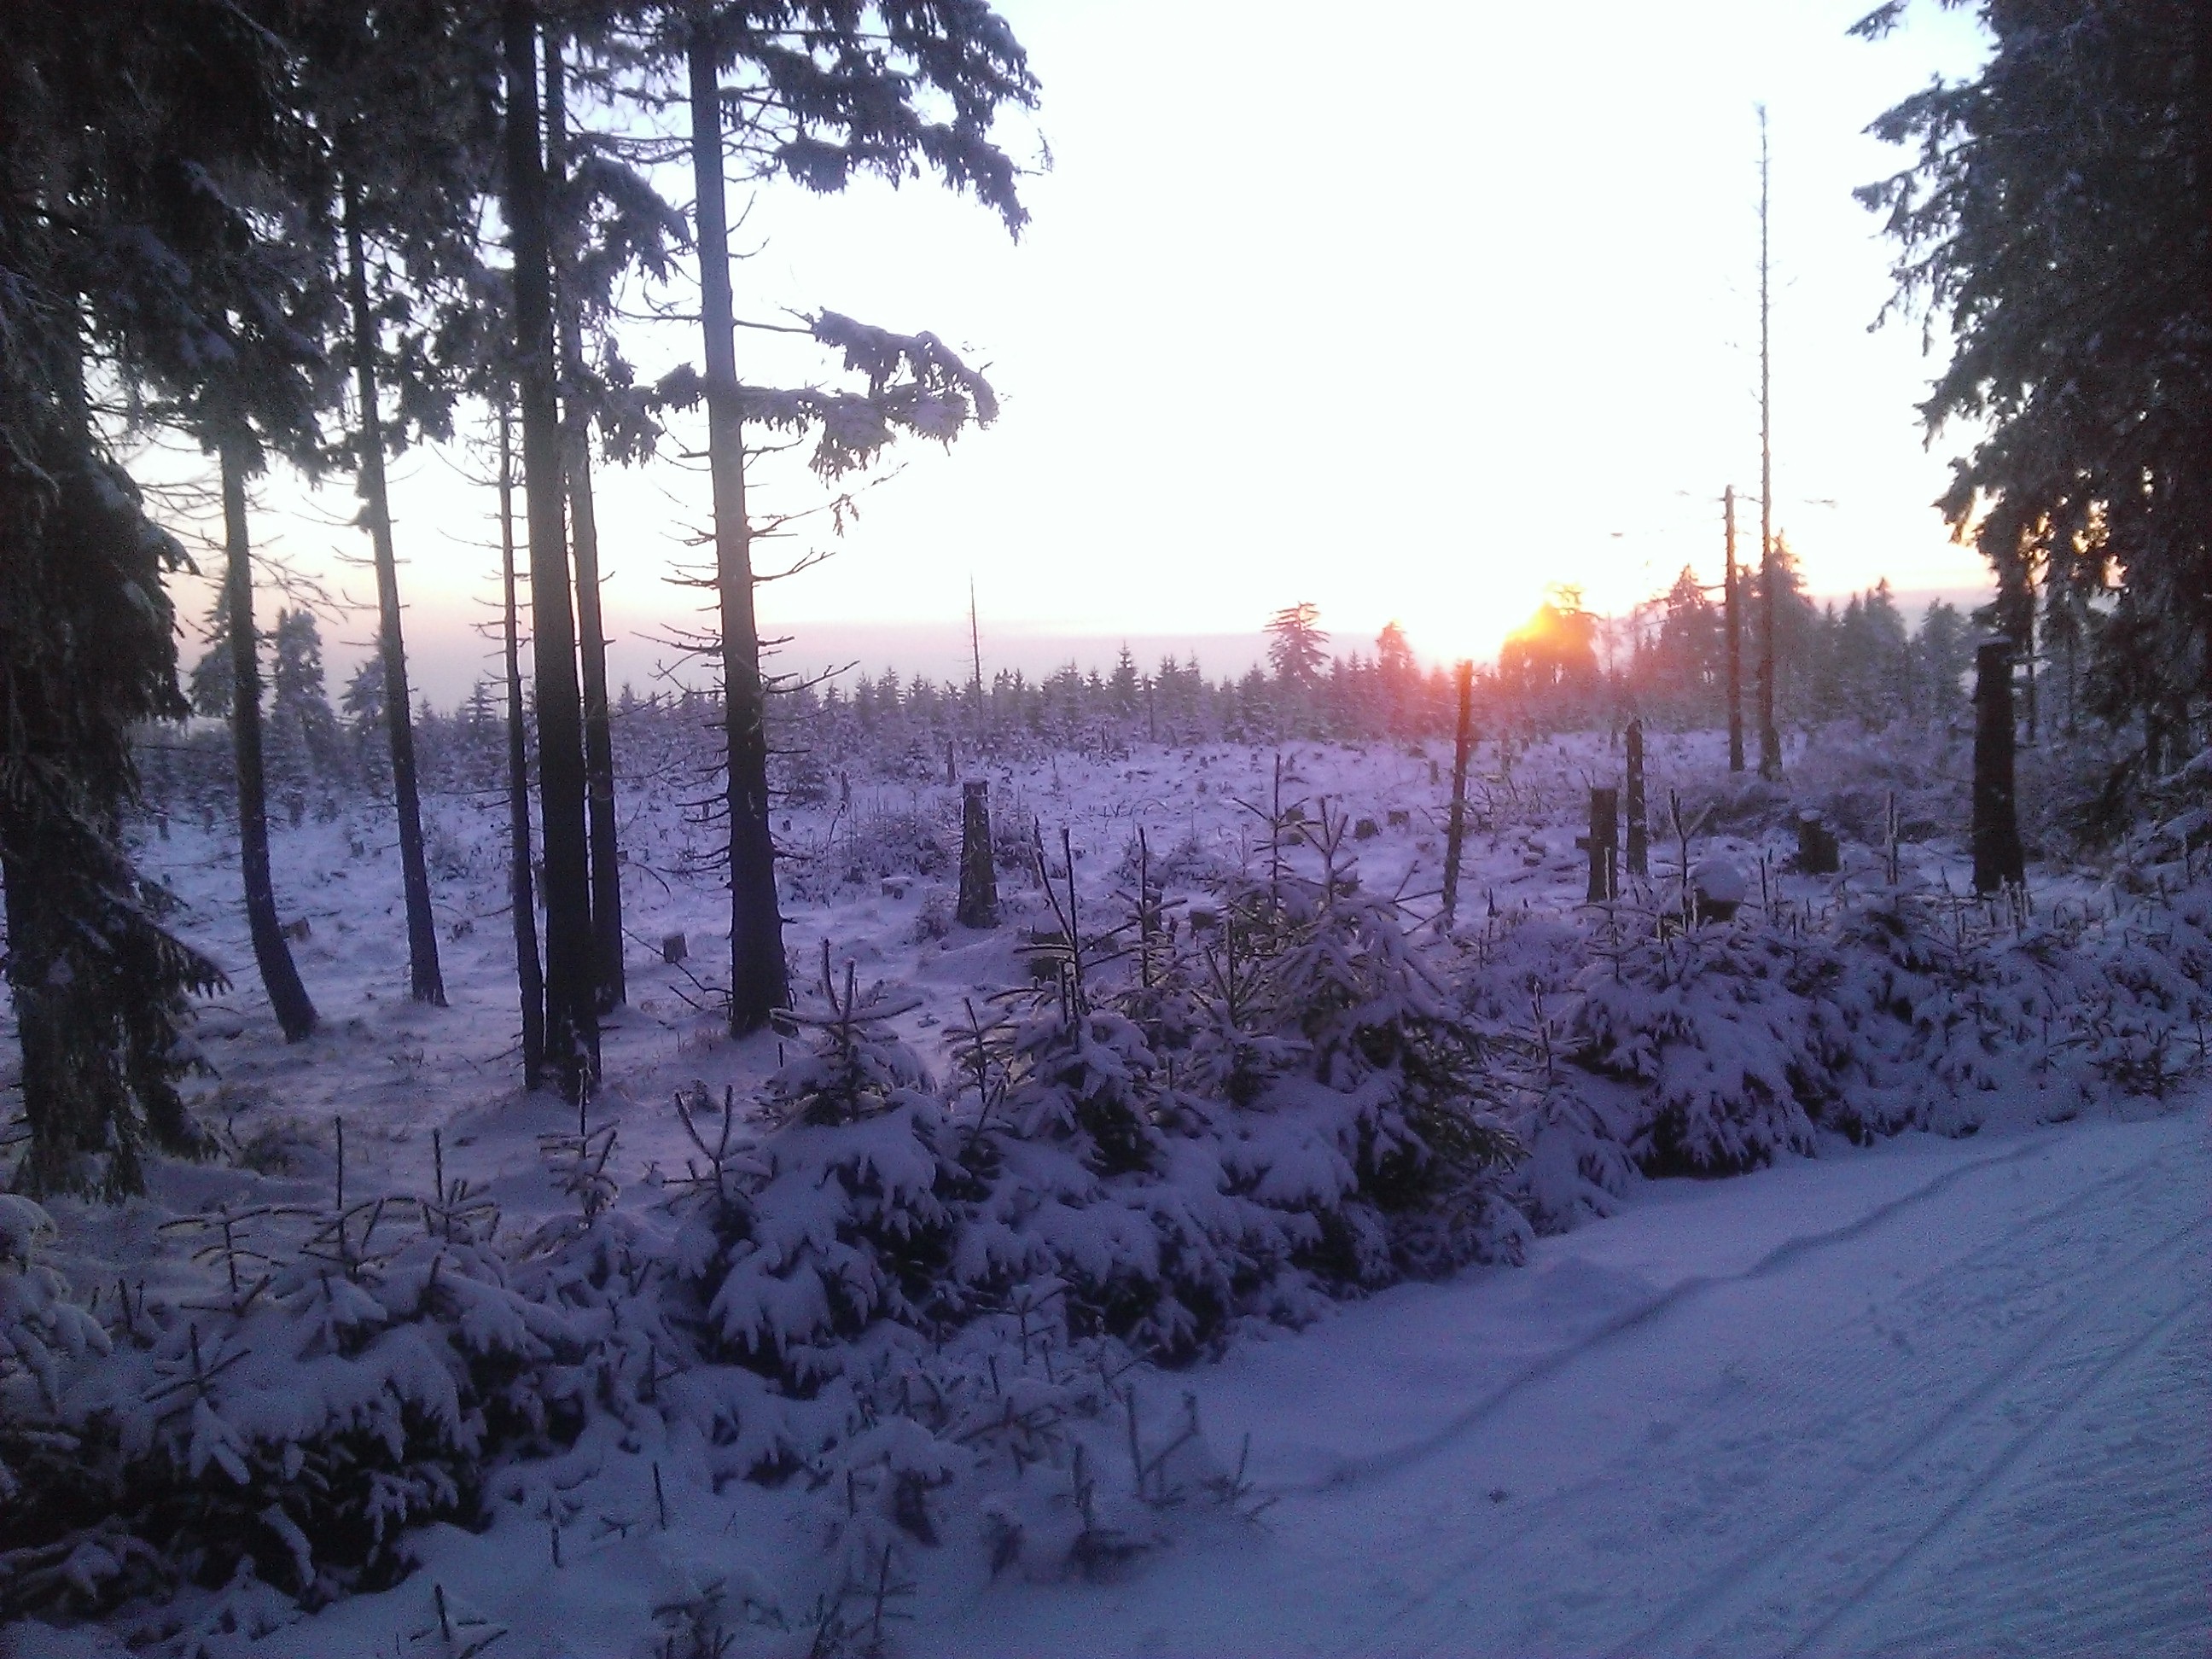
tree, forest, snow, winter, trail, morning, weather, season, freezing